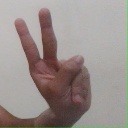
अक्षर: ऐ